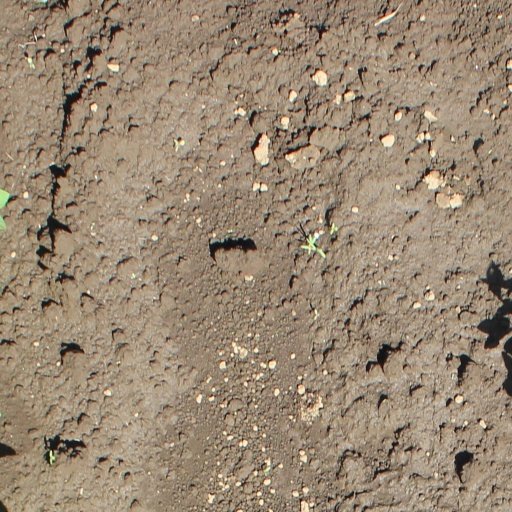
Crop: soybean